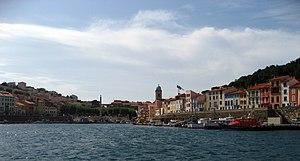
Port-Vendres [pɔʁvɑ̃ːdʁ] ou Portvendres est une commune française, située dans le département des Pyrénées-Orientales en région Occitanie. Culturellement, elle fait partie de la Catalogne du Nord. Ses habitants sont appelés les Port-Vendrais.